Political history of the world

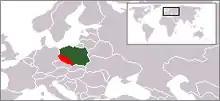
Silesia's position in Europe (in red)

In 1700, Charles II of Spain died, naming Phillip of Anjou, Louis XIV's grandson, his heir. Charles' decision was not well met by the British, who believed that Louis would use the opportunity to ally France and Spain and attempt to take over Europe. Britain formed the Grand Alliance with Holland, Austria and a majority of the German states and declared war against Spain in 1702. The War of the Spanish Succession lasted 11 years, and ended when the Treaty of Utrecht was signed in 1714.